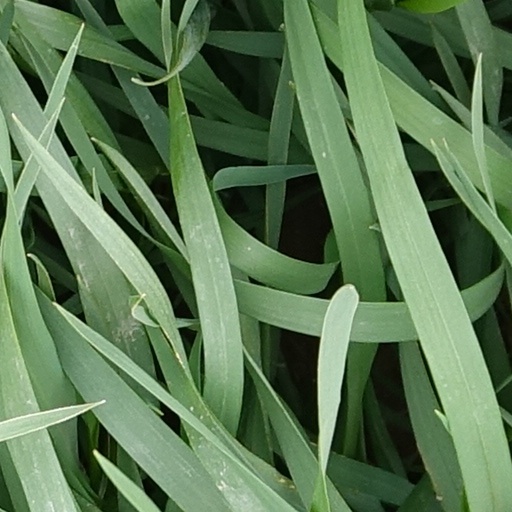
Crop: wheat